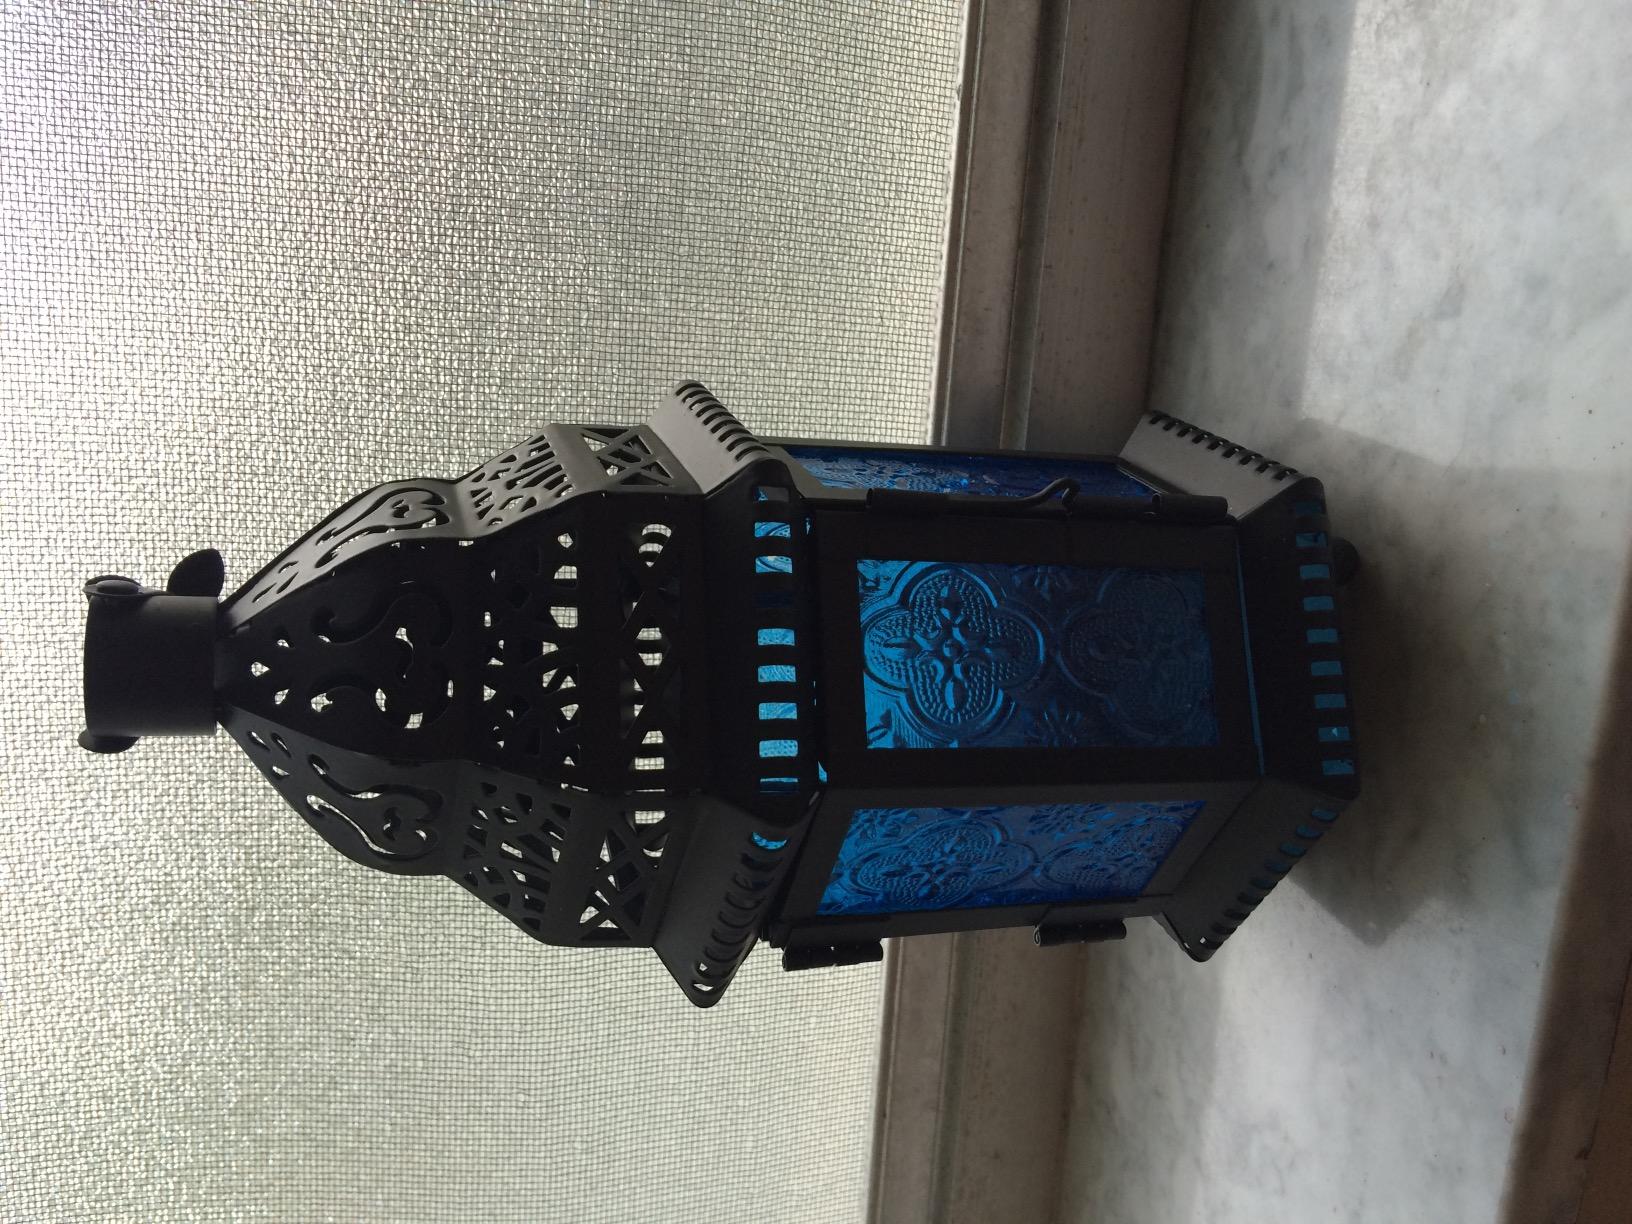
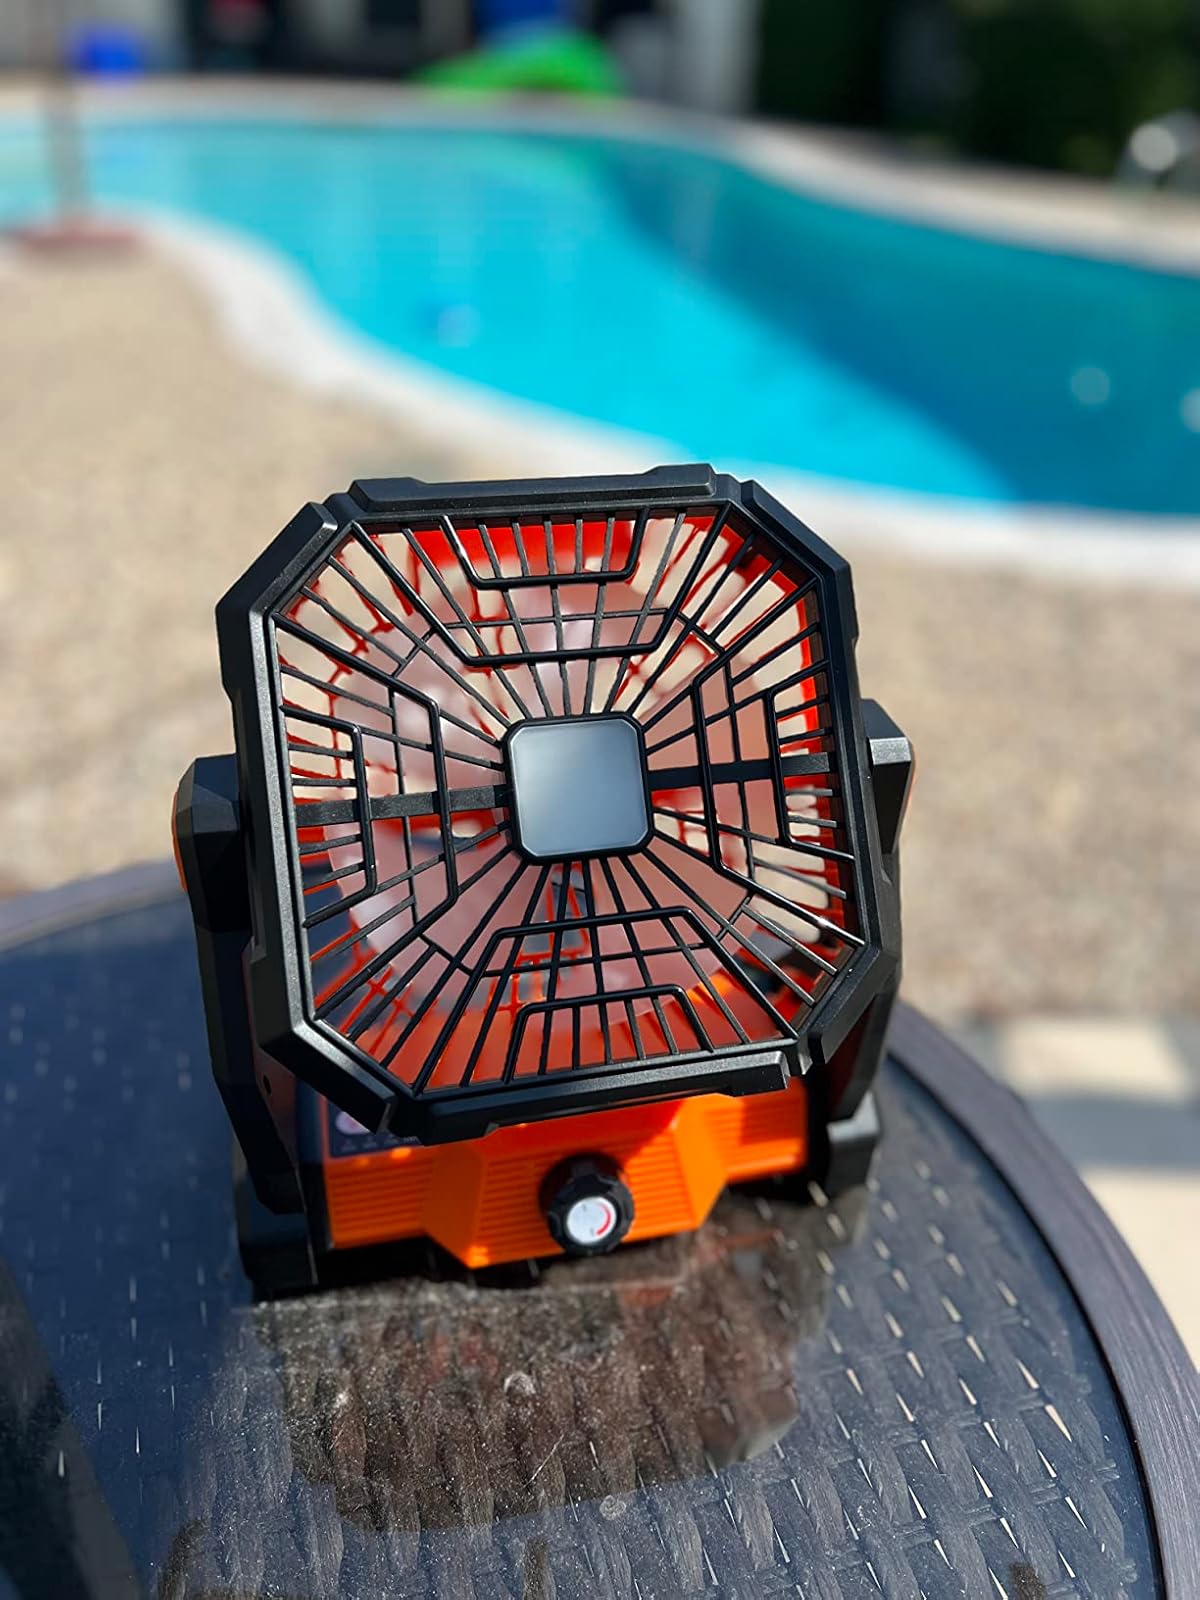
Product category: lantern
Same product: no